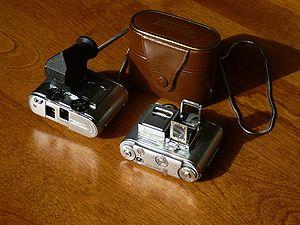
Le Tessina, officiellement créé par Arnold Siegrist, est un appareil photographique argentique de format subminiature de haute qualité, sur film 35 mm, breveté par l'ingénieur chimiste autrichien Rudolph Steineck et fabriqué par Siegrist, à Grenchen, Suisse.
Cet article présente une liste des marques et fabricants de matériel photographique.